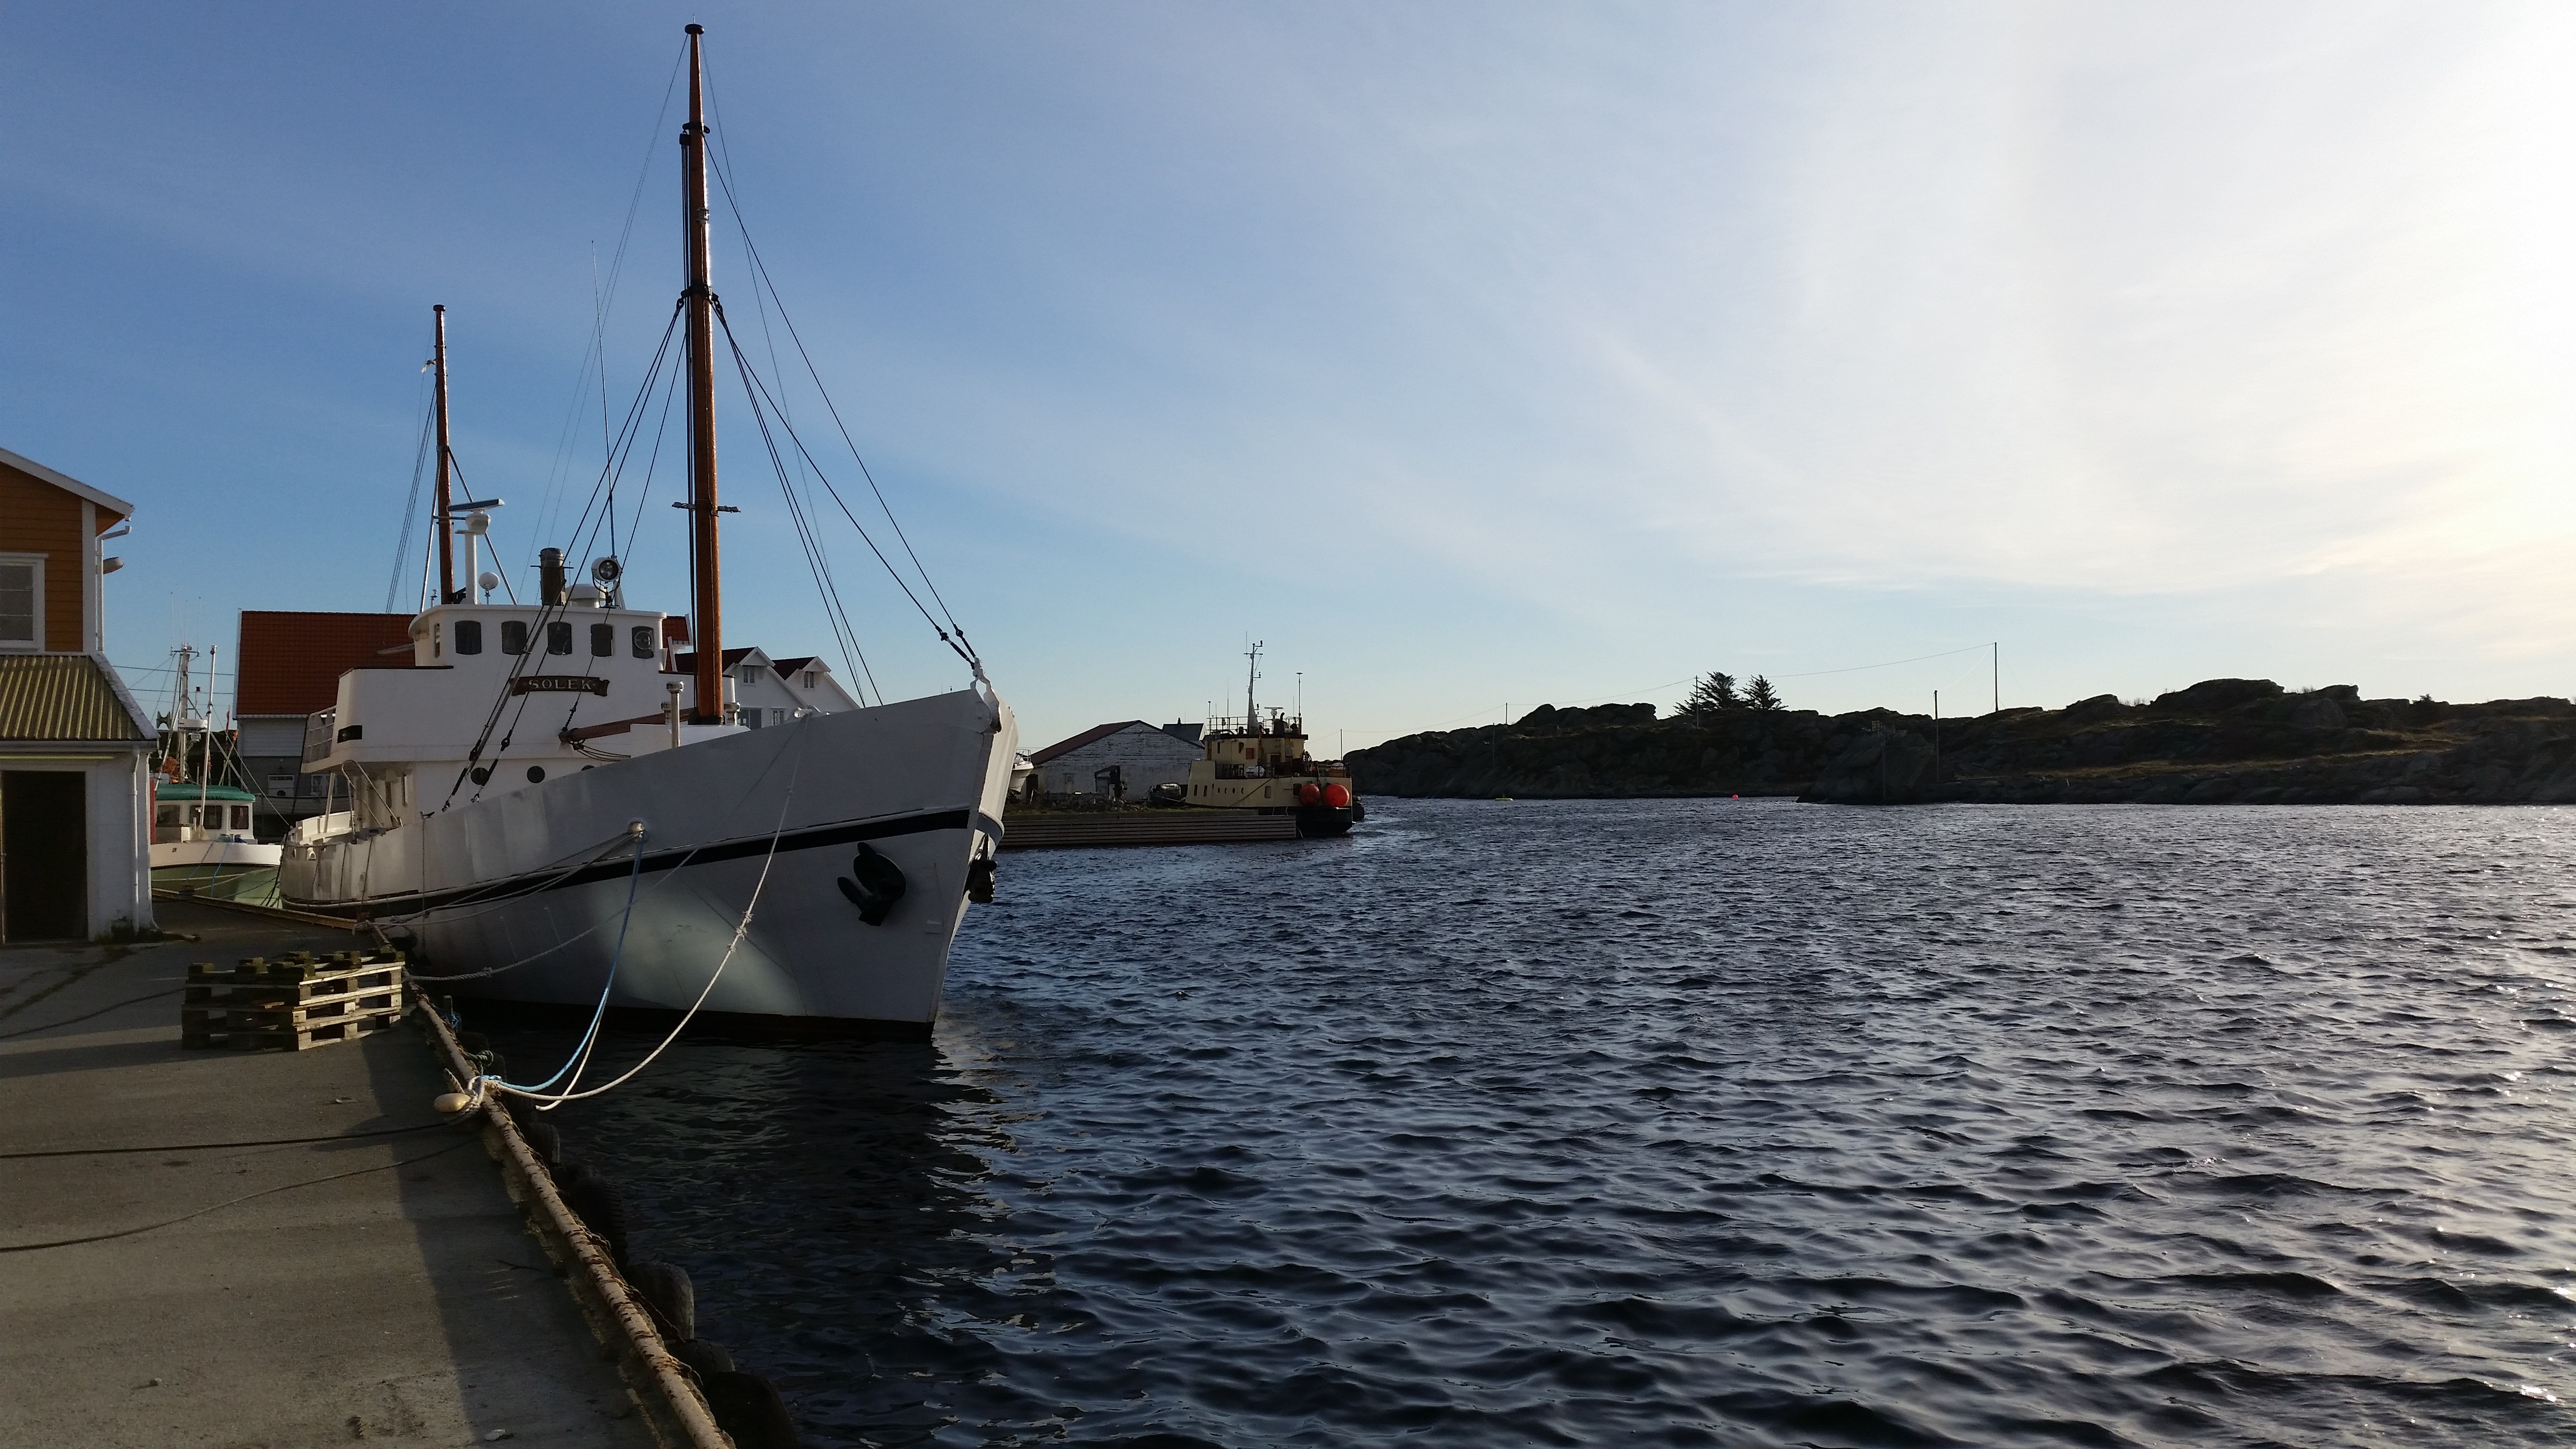
sea, dock, boat, ship, vehicle, mast, sailing, bay, harbor, marina, sailboat, channel, watercraft, norway, fishing vessel, skudneshavn